Simón Bolívar

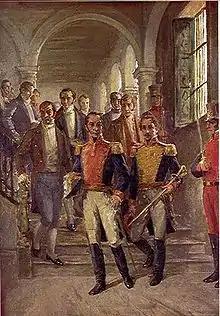
Bolívar and Francisco de Paula Santander during the Congress of Cúcuta, October 1821

By April 1806, Bolívar had returned to Paris and desired passage to Venezuela, where Venezuelan revolutionary Francisco de Miranda had just attempted an invasion with American volunteers. Britain's command of the sea after the 1805 Battle of Trafalgar obliged Bolívar to board an American ship in Hamburg in October 1806. Bolívar arrived in Charleston, South Carolina, in January 1807, and from there traveled to Washington, D.C., Philadelphia, New York City, and Boston. After six months in the United States, Bolívar returned to Philadelphia and sailed for Venezuela, where he arrived in June 1807. He began to meet with other creole elites to discuss independence from Spain. Finding himself to be far more radical than the rest of Caracas high society, however, Bolívar occupied himself with a property dispute with a neighbor, .